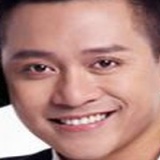
ca sĩ Tuấn Hưng